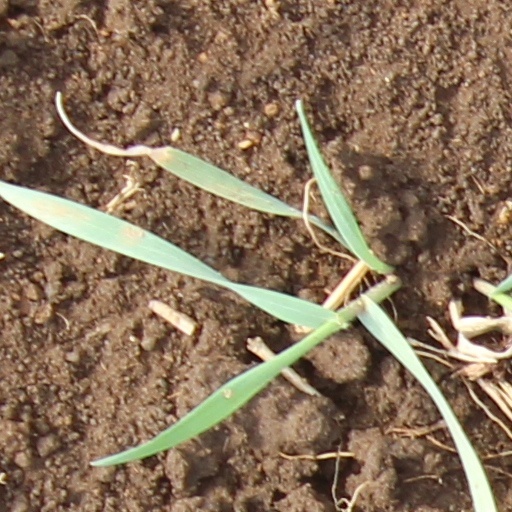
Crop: wheat